Grenland Friteater

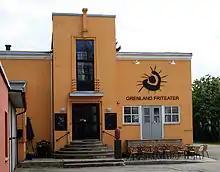

Grenland Friteater is one of the oldest independent theatres in Norway, based in the small industrial town Porsgrunn. Every year in June, Grenland Friteater organises the Porsgrunn International Theatre Festival.